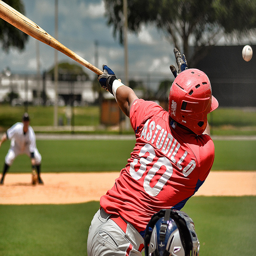
A man swinging a bat in the middle of a game.
a boy is swinging a baseball bat at a game
some baseball players are playing baseball on a field
A man swinging a baseball bat while standing on a field.
a couple of baseball players that are up to the plate